Robin Uthappa

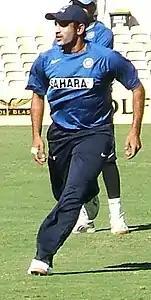
Uthappa during fielding practice session

Uthappa first came to the public's attention when he made 66 for India B against India A in the Challenger Trophy in 2005. The following year, in the same tournament, Uthappa made match-winning 93-ball 100 against the same team which propelled him in the big league. Previously, he had been a member of the India Under-19 team that won the Asia Cup. Once a wicket-keeper batsman, his List A batting average of near 40 with a strike rate of approximately 90 has made him regarded as something of a limited overs cricket specialist.